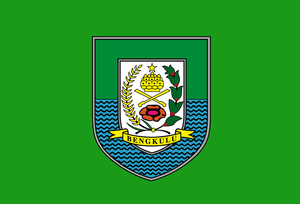
Bengkulu est une province d'Indonésie située sur la côte sud-ouest de l'île de Sumatra. Sa capitale s'appelle également Bengkulu.